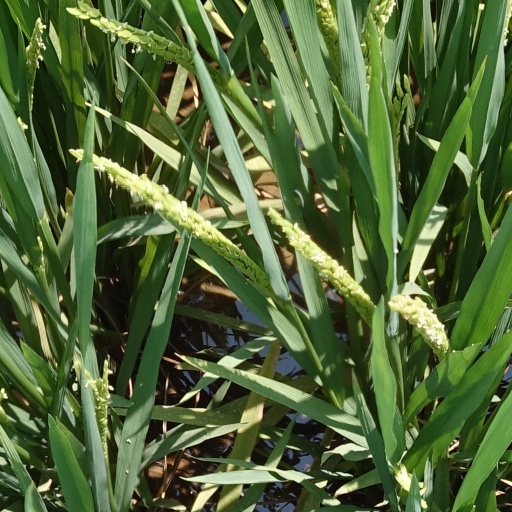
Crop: rice